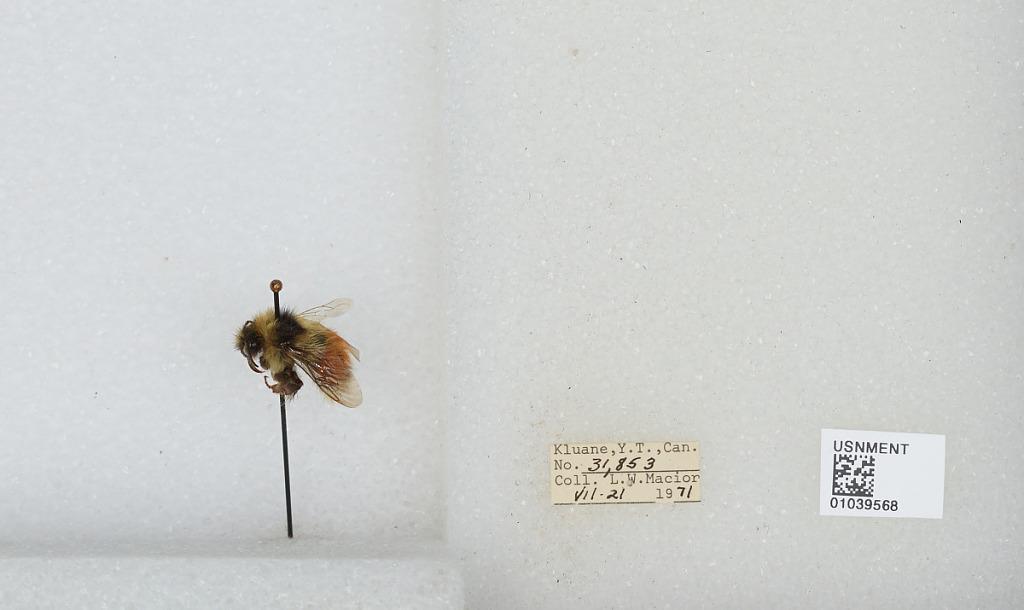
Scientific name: Bombus (Pyrobombus) sylvicola Kirby
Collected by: L. Macior
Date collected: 1971-7-21
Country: Canada
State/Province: Yukon Territory
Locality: Kluane
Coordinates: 60.75, -139.5